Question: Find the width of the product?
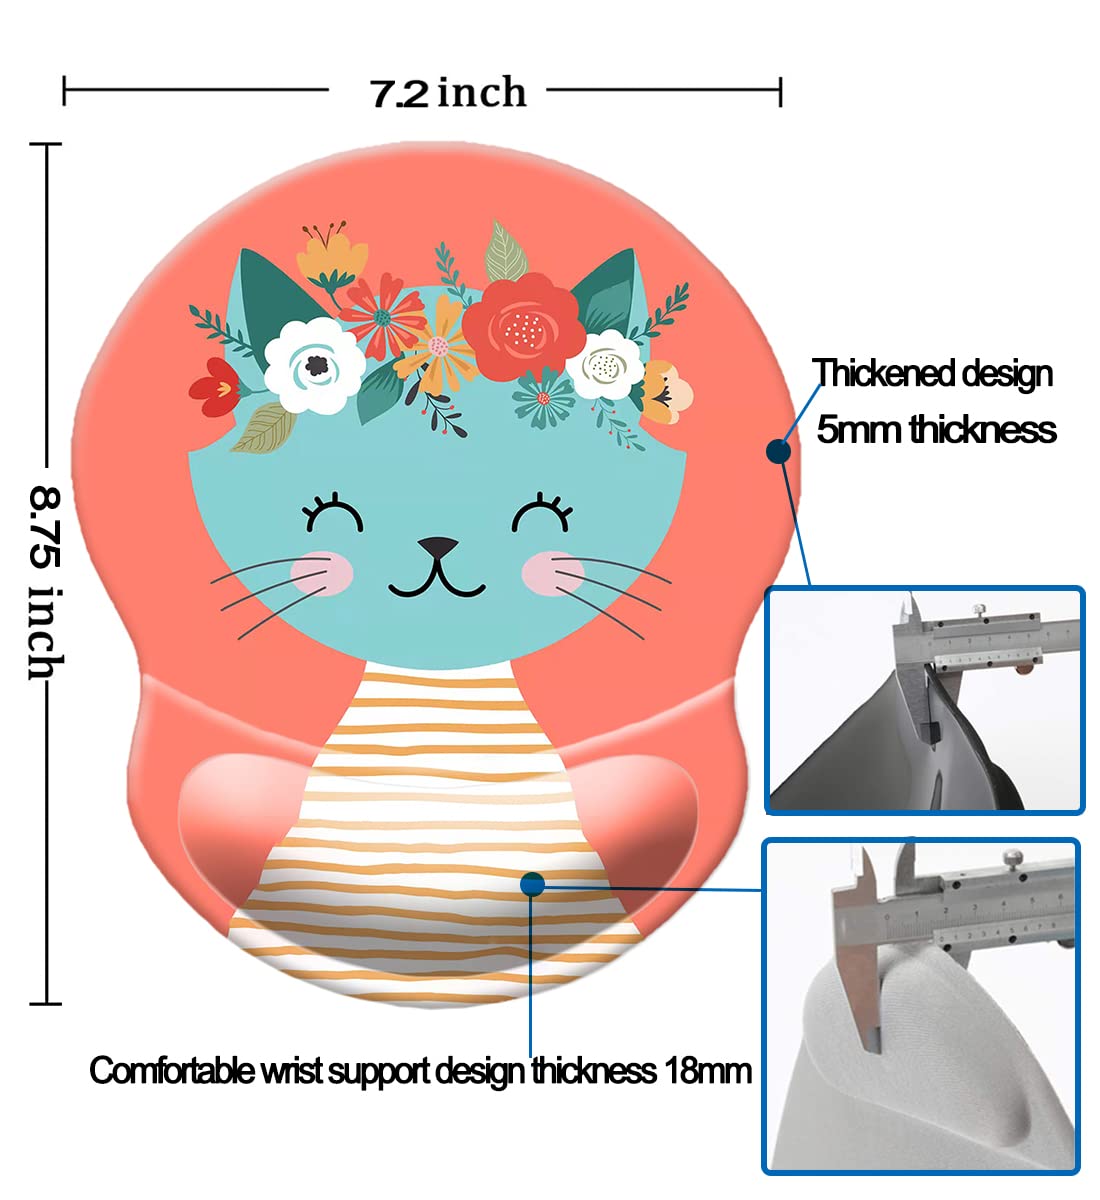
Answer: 7.2 inch